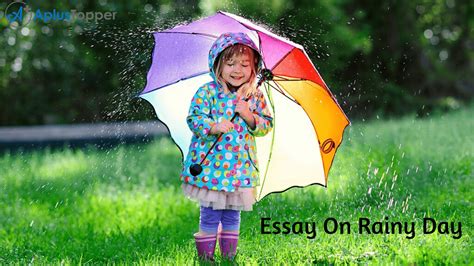
Weather: rain or strom